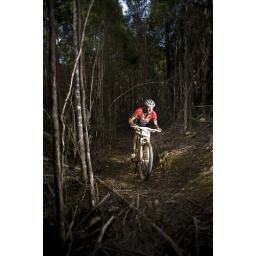
Multi day mountain bike race in Tasmania's west